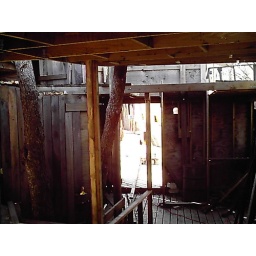
Pirates love nature so much there is a tree in our pirate house